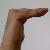
The image shows a hand gesture representing a space in Indian Sign Language.